Graham Spanier

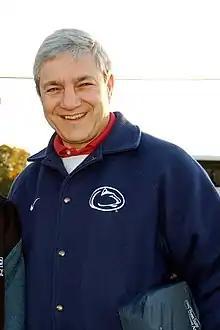

Graham Basil Spanier (born July 18, 1948) is a South African-born American sociologist and university administrator who became the 16th president of Pennsylvania State University on September 1, 1995. On November 9, 2011, in the wake of the Penn State child sex abuse scandal, Spanier and longtime football coach Joe Paterno were “removed from their positions” by the Penn State board of trustees.